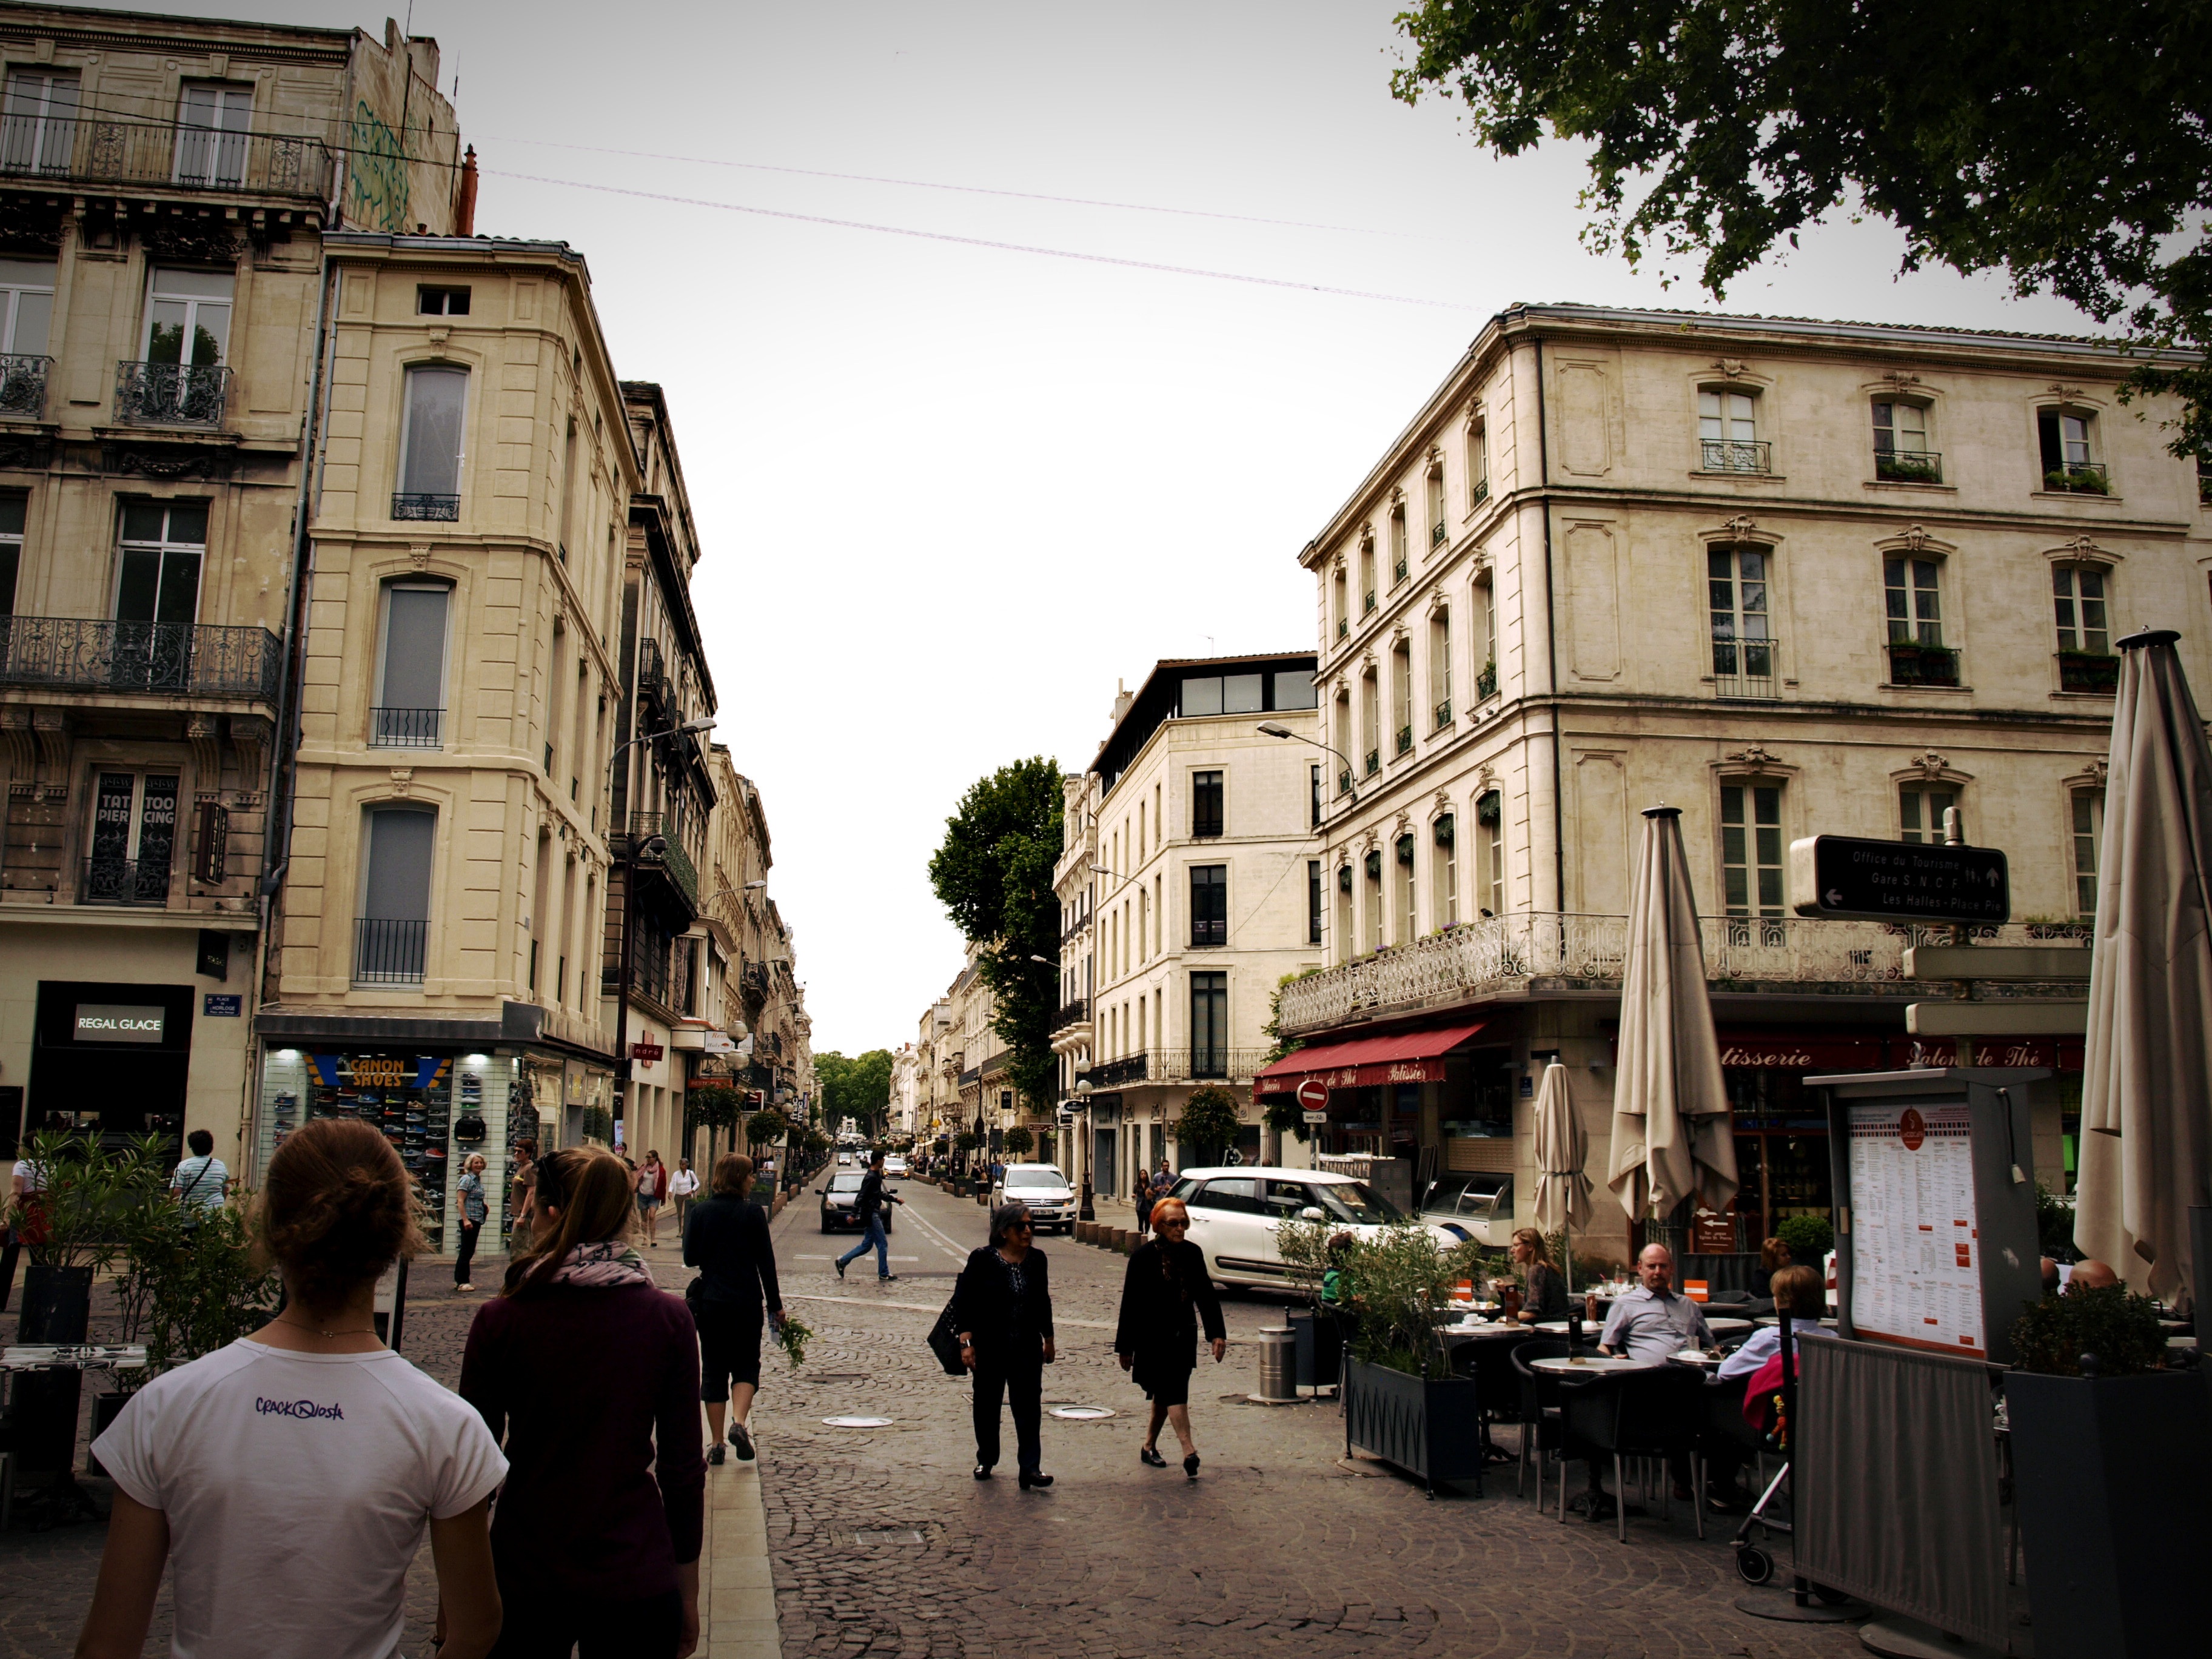
road, street, town, city, cityscape, downtown, travel, france, boulevard, waterway, infrastructure, neighbourhood, urban area, human settlement